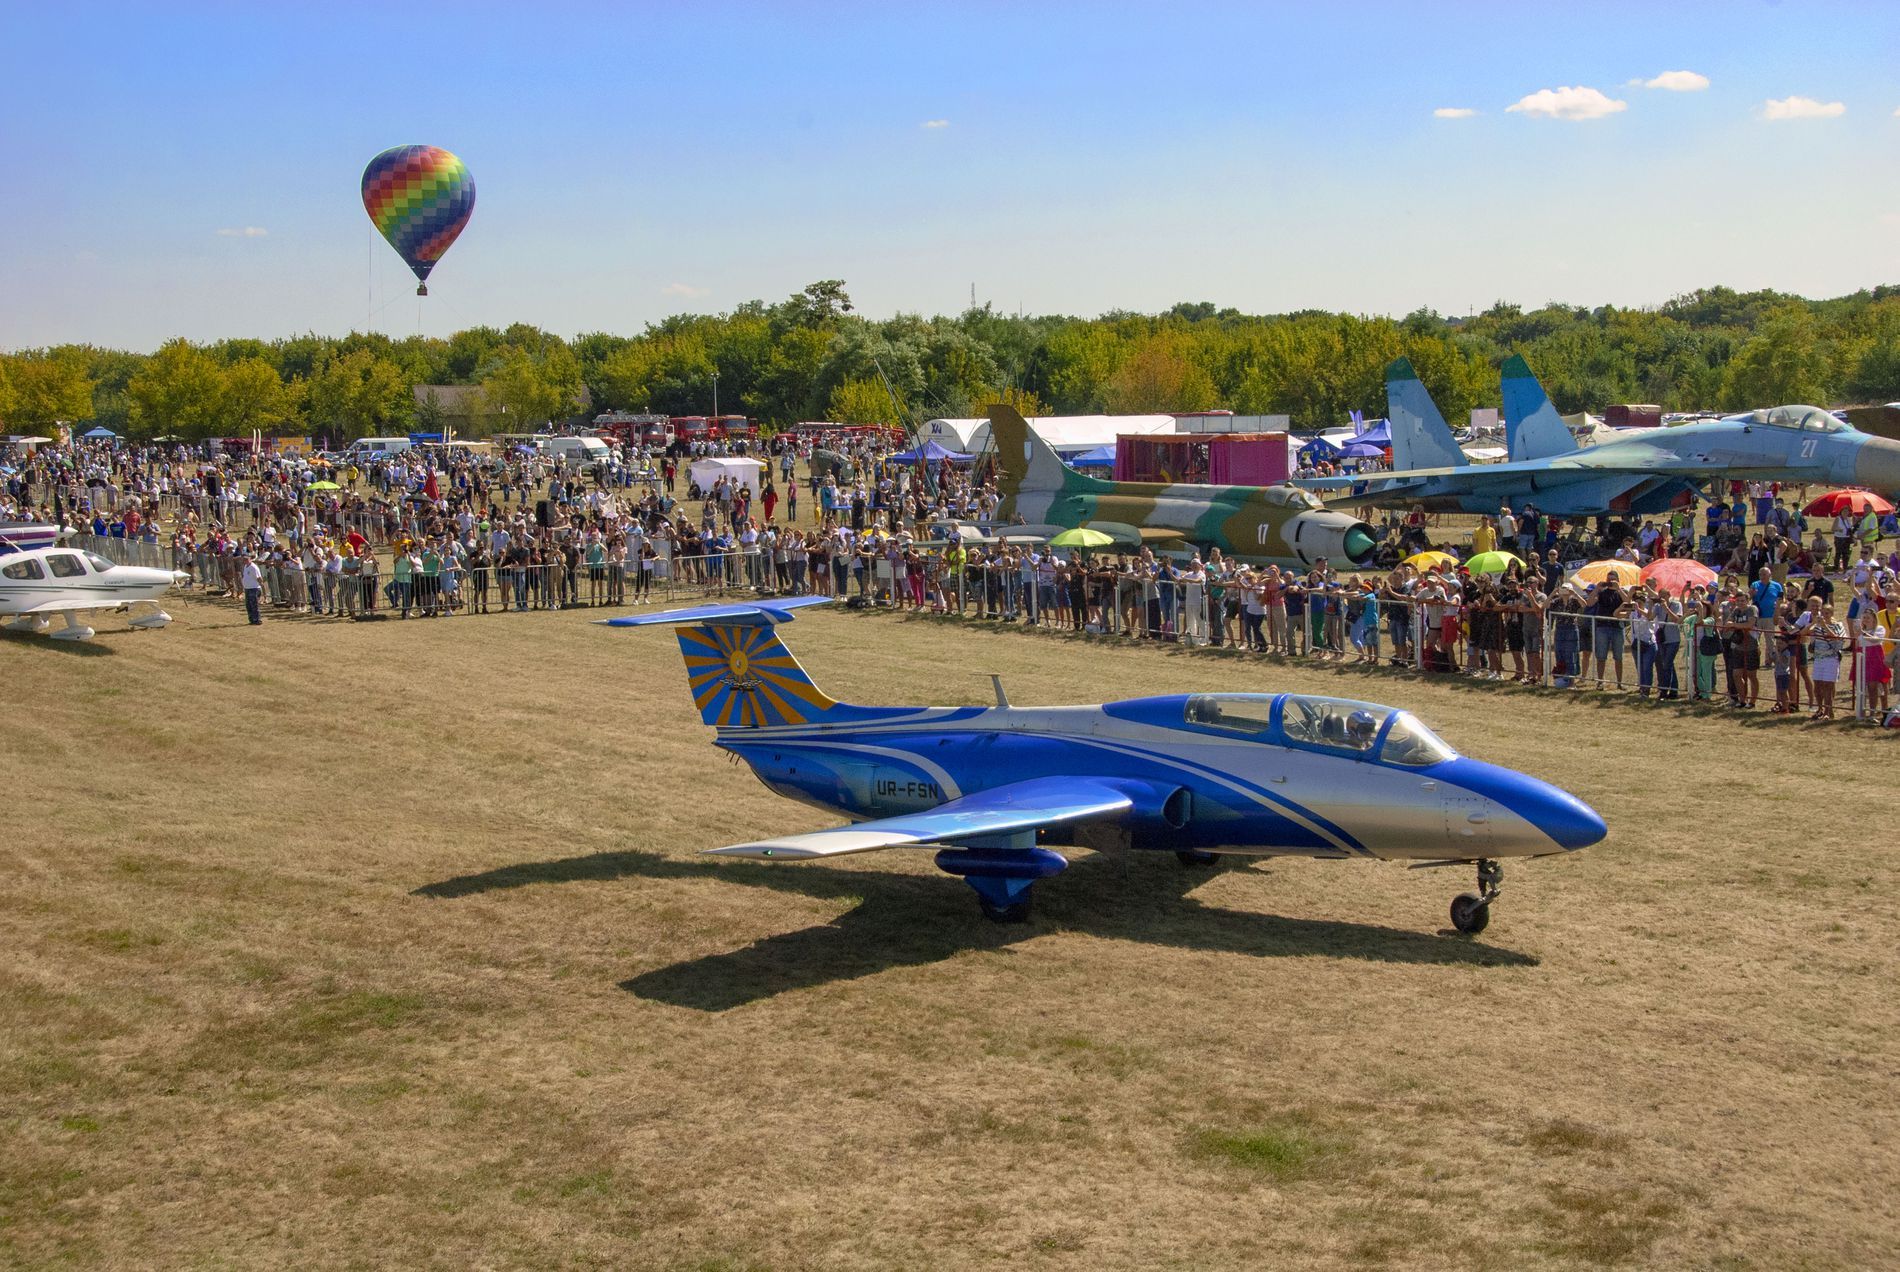
An air festival
A mainly blue and silver landed airplane in the middle of an air festival with a crowd visible in the background along with a wide range of trees in the distance. A rainbow-patterned hot air balloon is in the air.
A high-angle shot during the daytime of a vibrant blue airplane in the middle of a field with a colorful hot air balloon and the crowd in the background creates a fulfilling, action-packed mood when proceeding.
Labels: Airfield, Airport, Aircraft, Airplane, Transportation, Vehicle, Balloon, Person, Car, Clothing, Footwear, Shoe, Airliner, Animal, Bird, Flying, Jet, Sky, Hot air ballon, Treeline, Air festival, Crowd, aeroplane, Hot Air Balloon
Camera: NIKON CORPORATION NIKON D200
Lens: 18.0-200.0 mm f/3.5-5.6, AF-S DX VR Zoom-Nikkor 18-200mm f/3.5-5.6G IF-ED or AF-S DX VR Zoom-Nikkor 18-200mm f/3.5-5.6G IF-ED [II]
Aperture: F14
Exposure: 1/640 sec
ISO: 500
Focal length: 34.0 mm